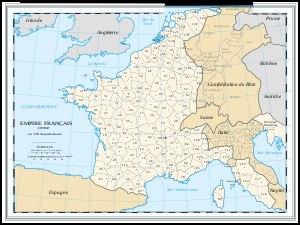
La période française de l'histoire de Belgique s'étend de l'occupation des Pays-Bas autrichiens et de la Principauté de Liège en 1792 suivie de l'annexion de ces territoires par la France en 1795 puis à leur cession officielle à perpétuité à la France par l'empereur du Saint-Empire, ancienne puissance souveraine, lors du traité de Campo-Formio du 18 octobre 1797, jusqu'à à la chute de l'Empire en 1814.